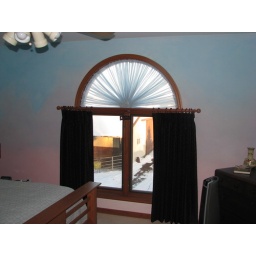
Arch window in a Master bedroom with movable panels on a wood pole